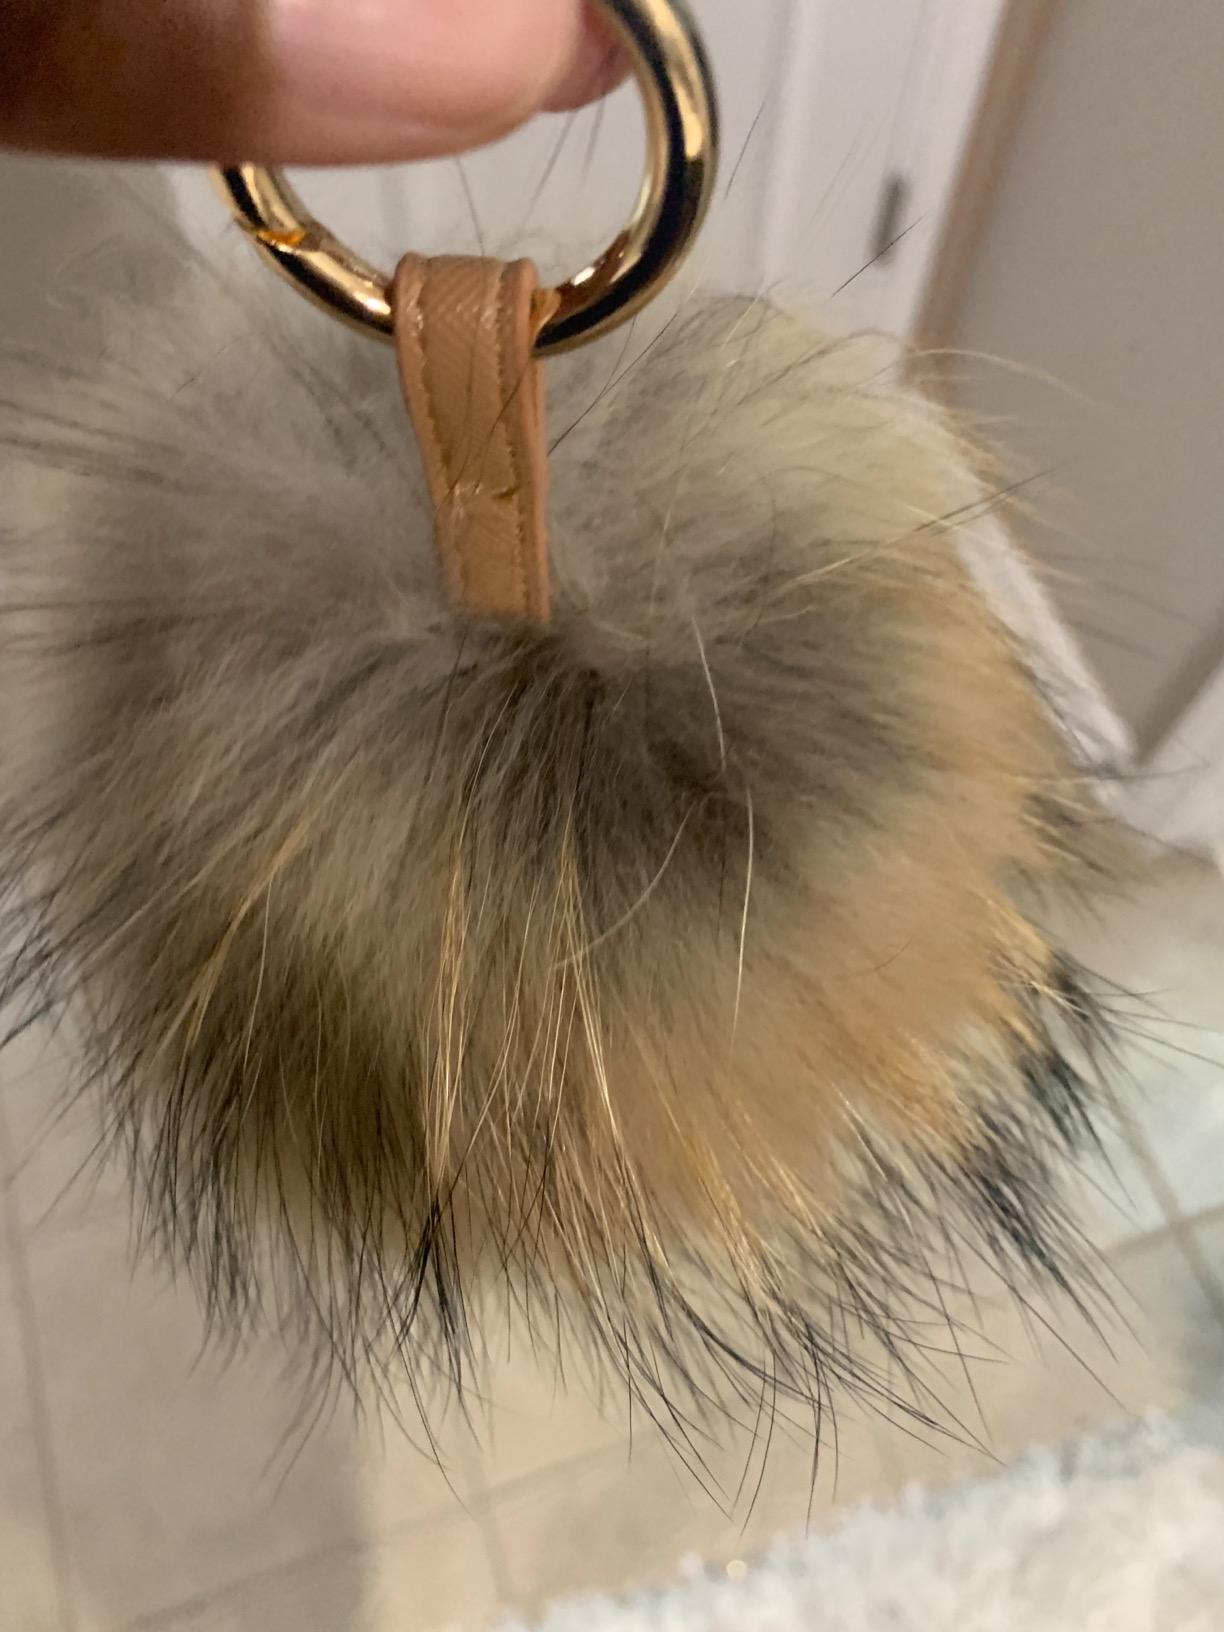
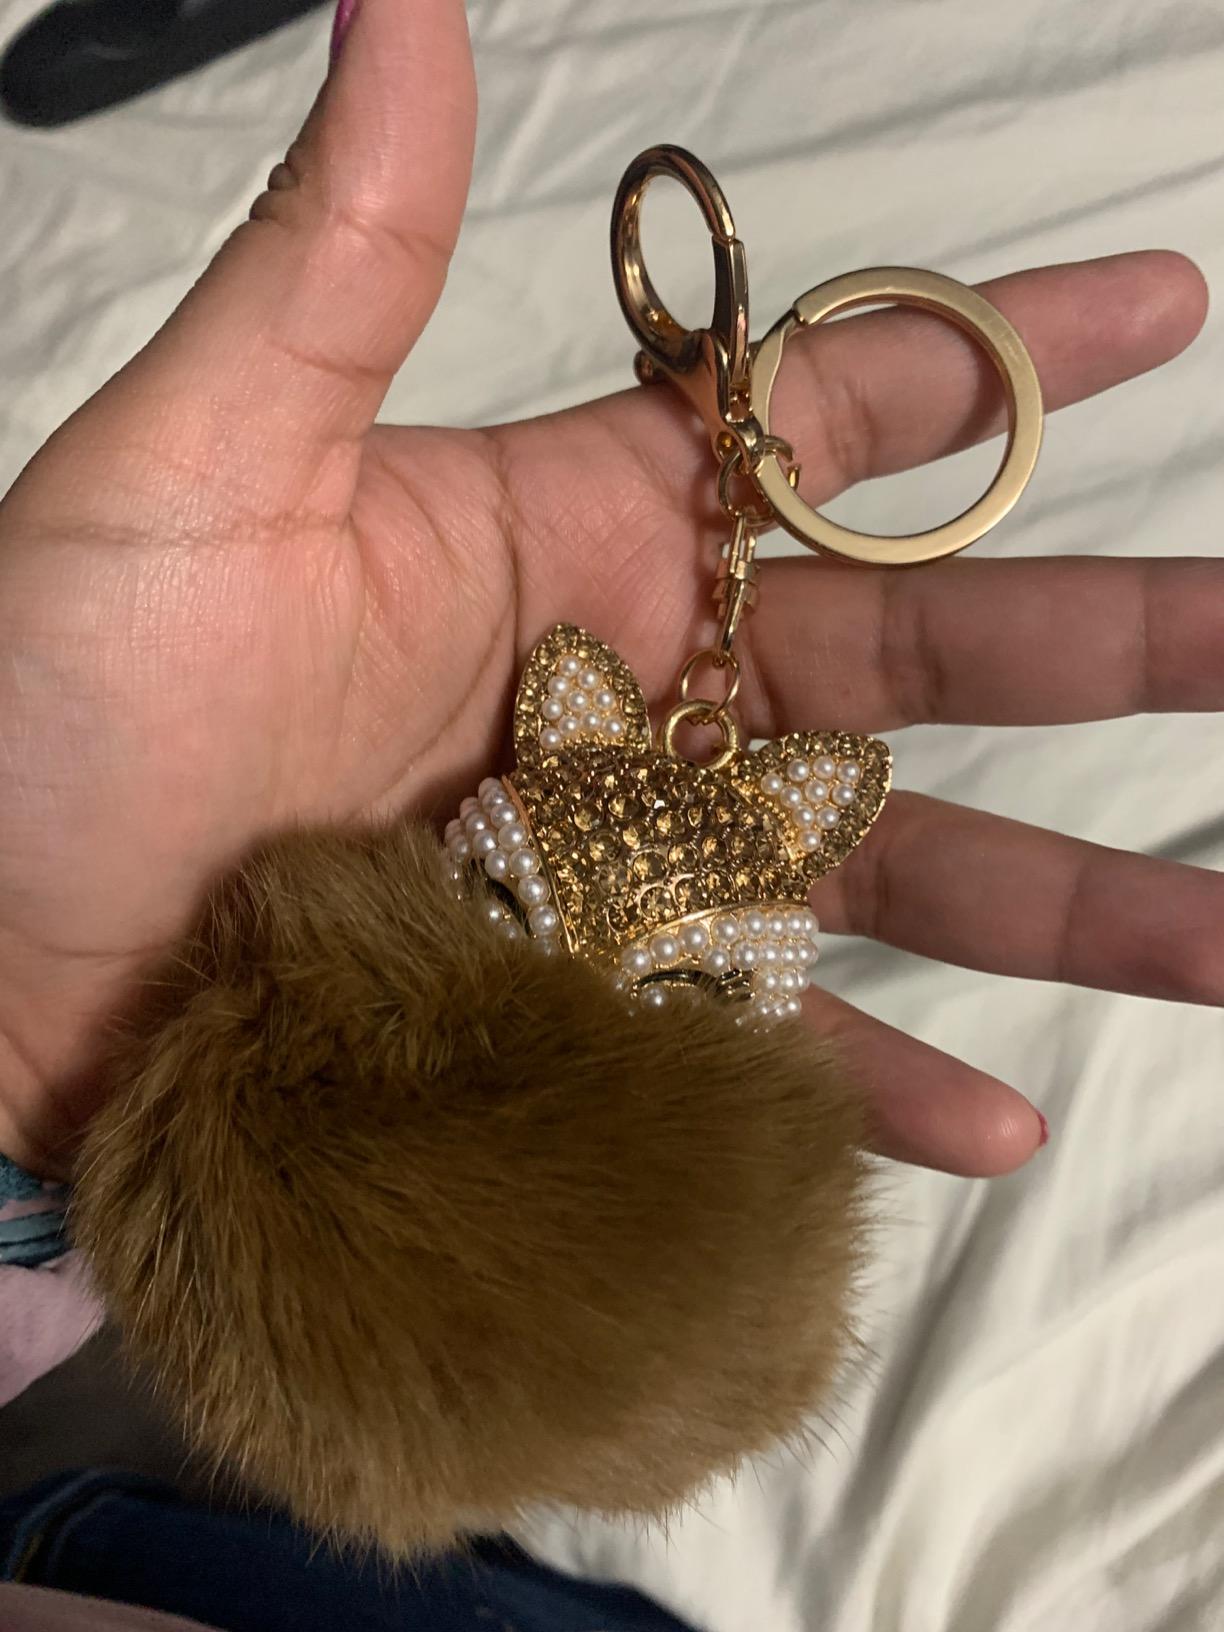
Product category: accessories_keychain
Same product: no